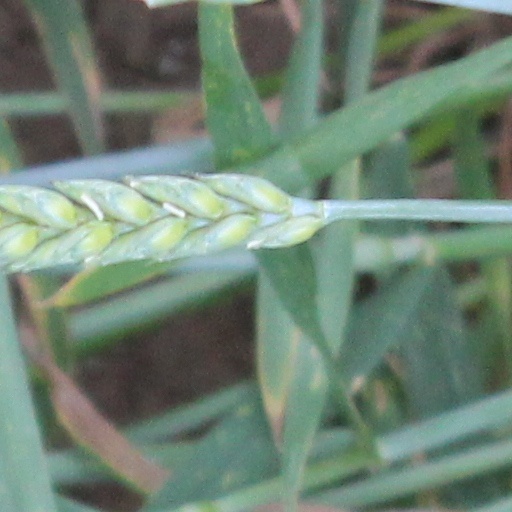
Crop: wheat